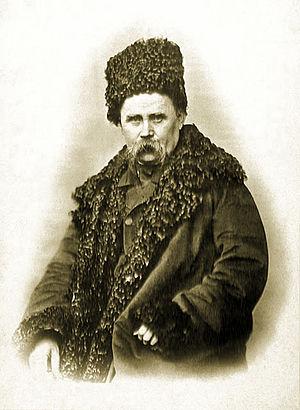
Visiteur inattendu est une toile du peintre russe Ilia Répine, peinte entre 1884 et 1888. Elle fait partie des collections de la Galerie Tretiakov.